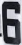
Number: 6